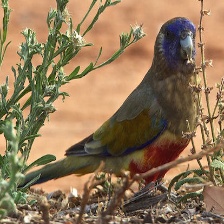
Species: EASTERN BLUEBONNET
Scientific name: NORTHIELLA HAEMATOGASTER